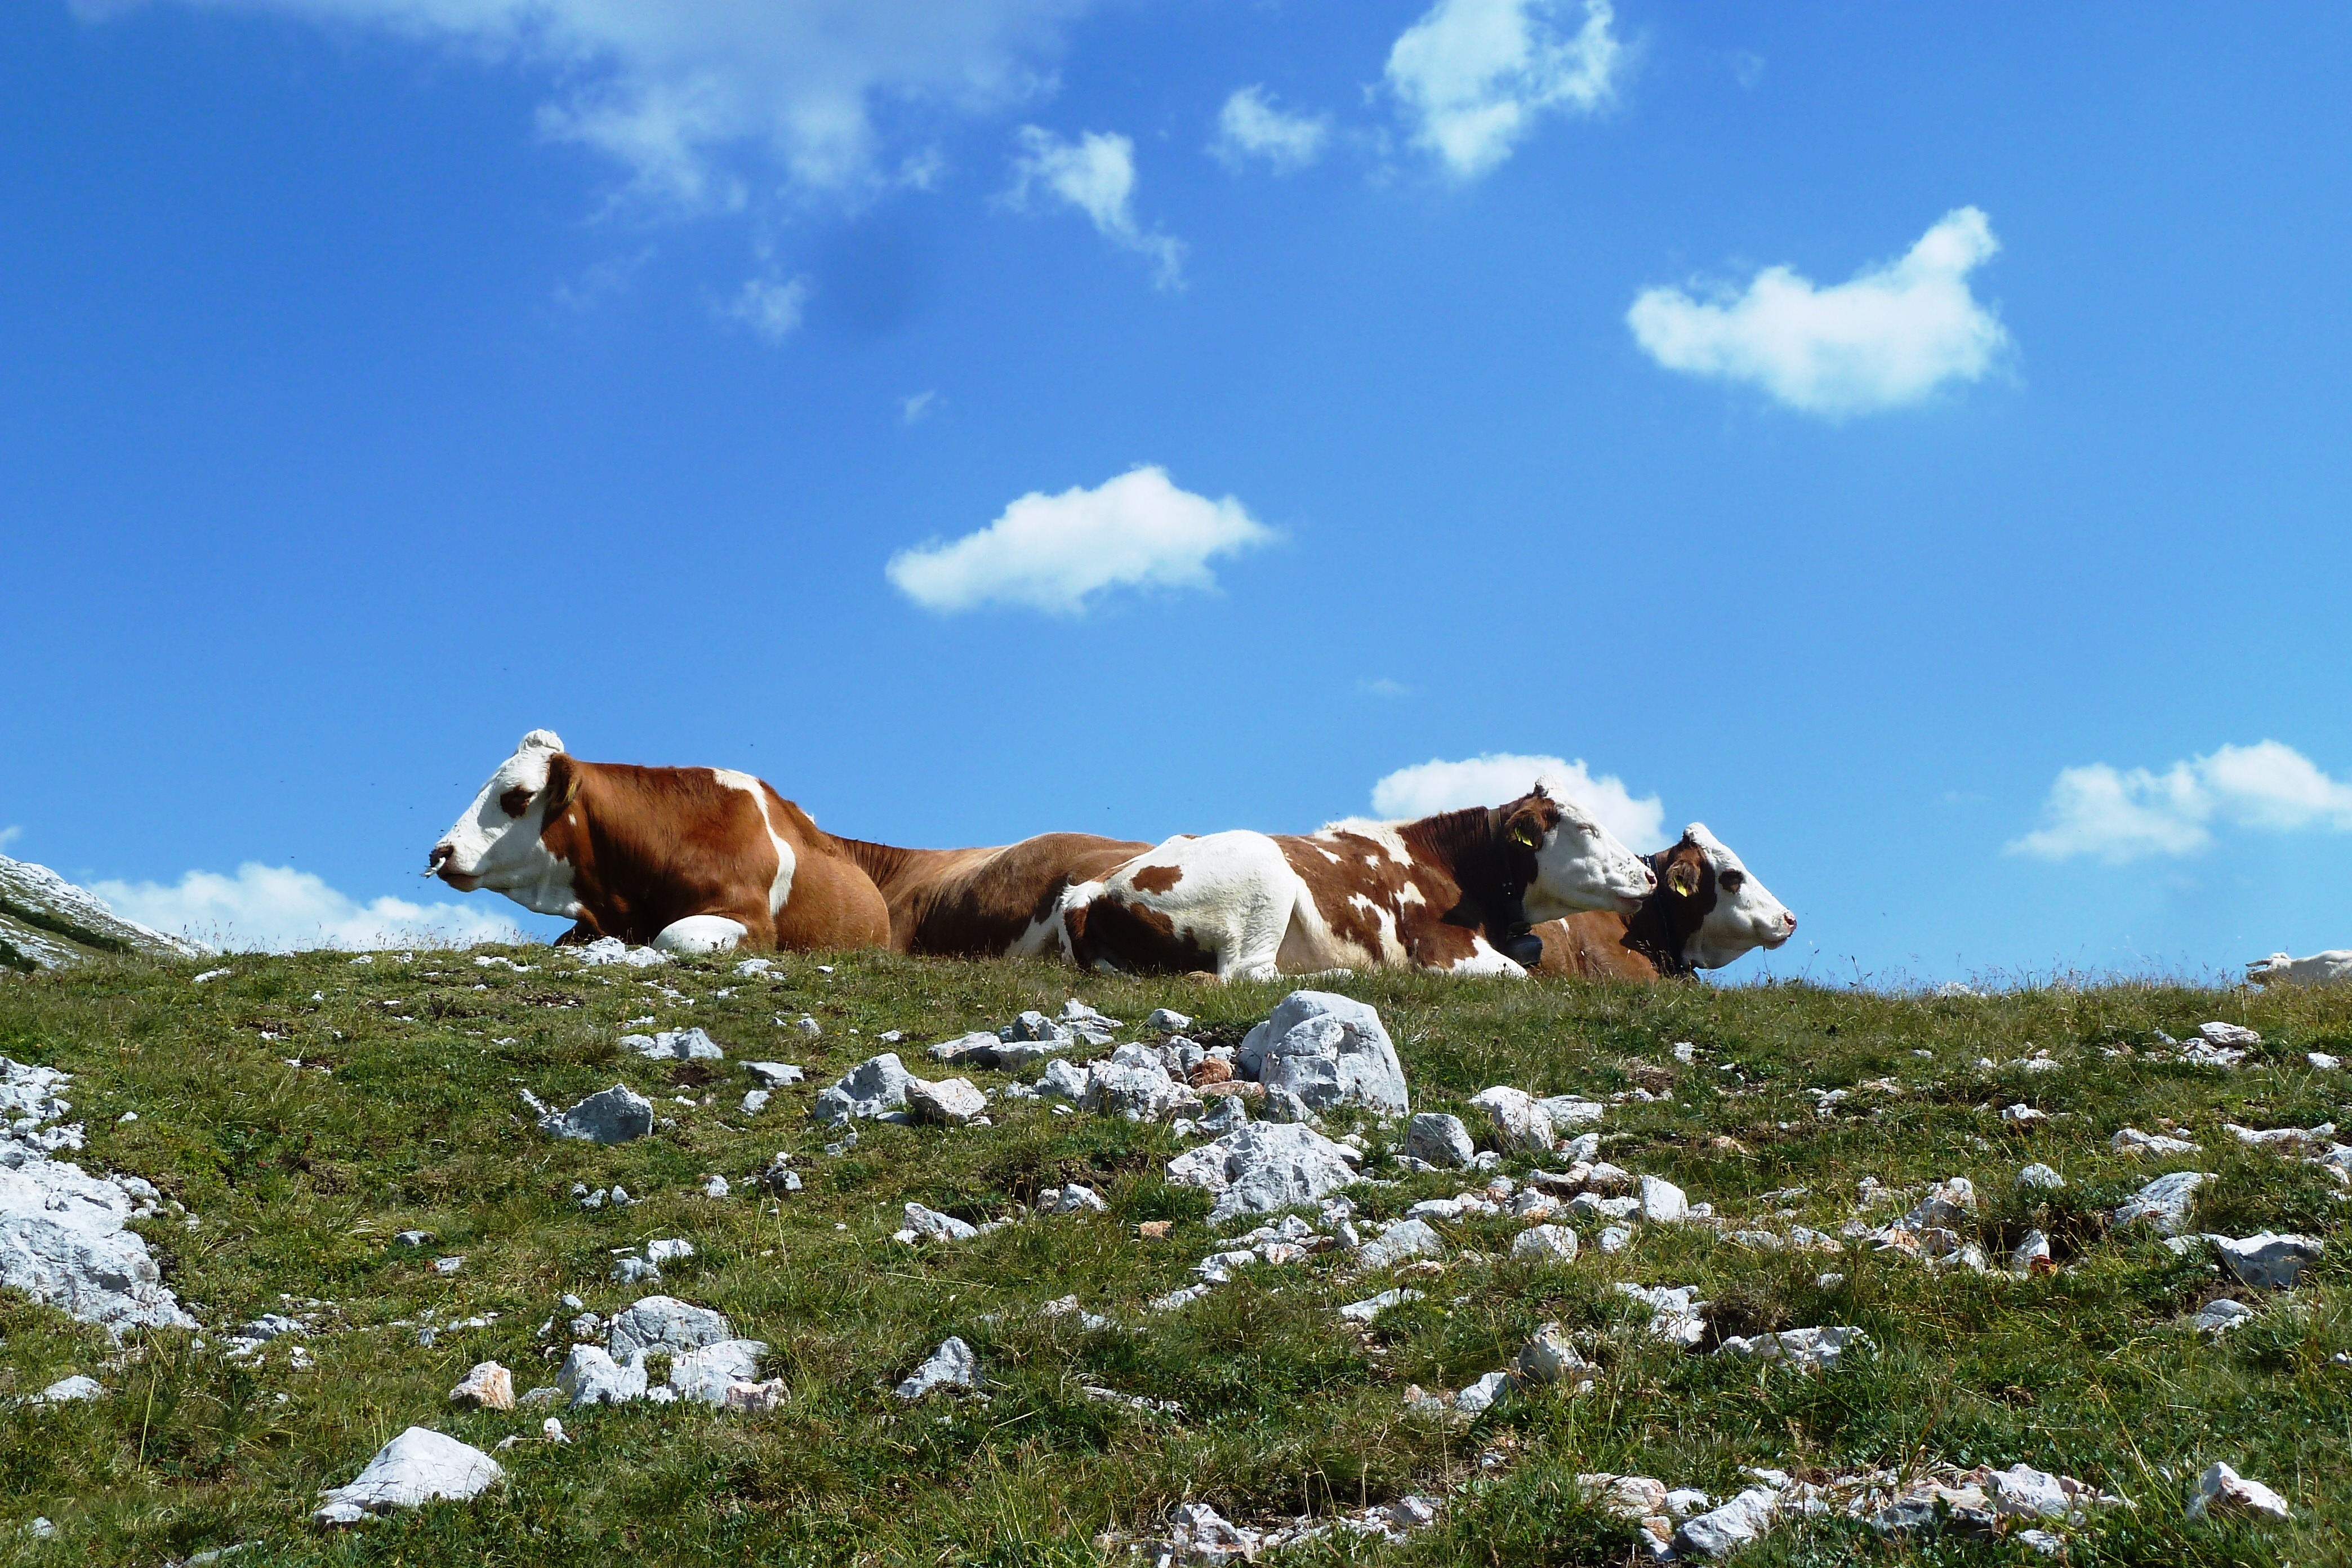
grass, mountain, hiking, meadow, flower, herd, pasture, grazing, horse, mammal, alpine, cows, mountains, grassland, habitat, alm, ecosystem, natural environment, cattle like mammal, horse like mammal, mustang horse